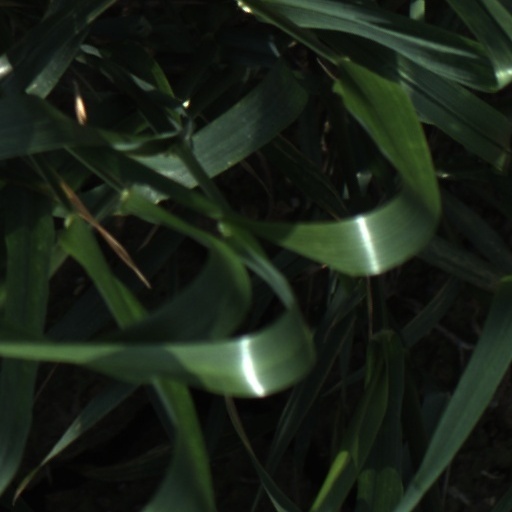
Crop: wheat